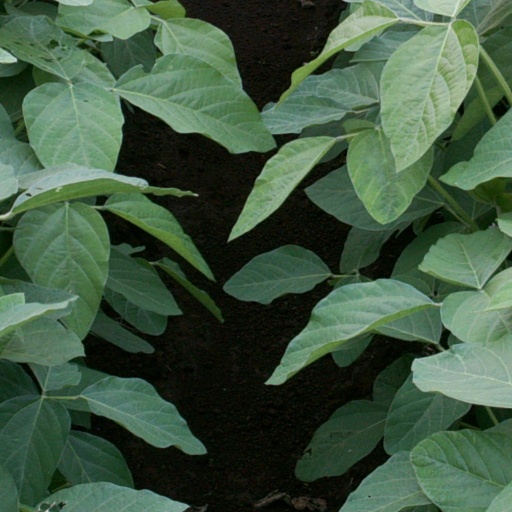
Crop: soybean